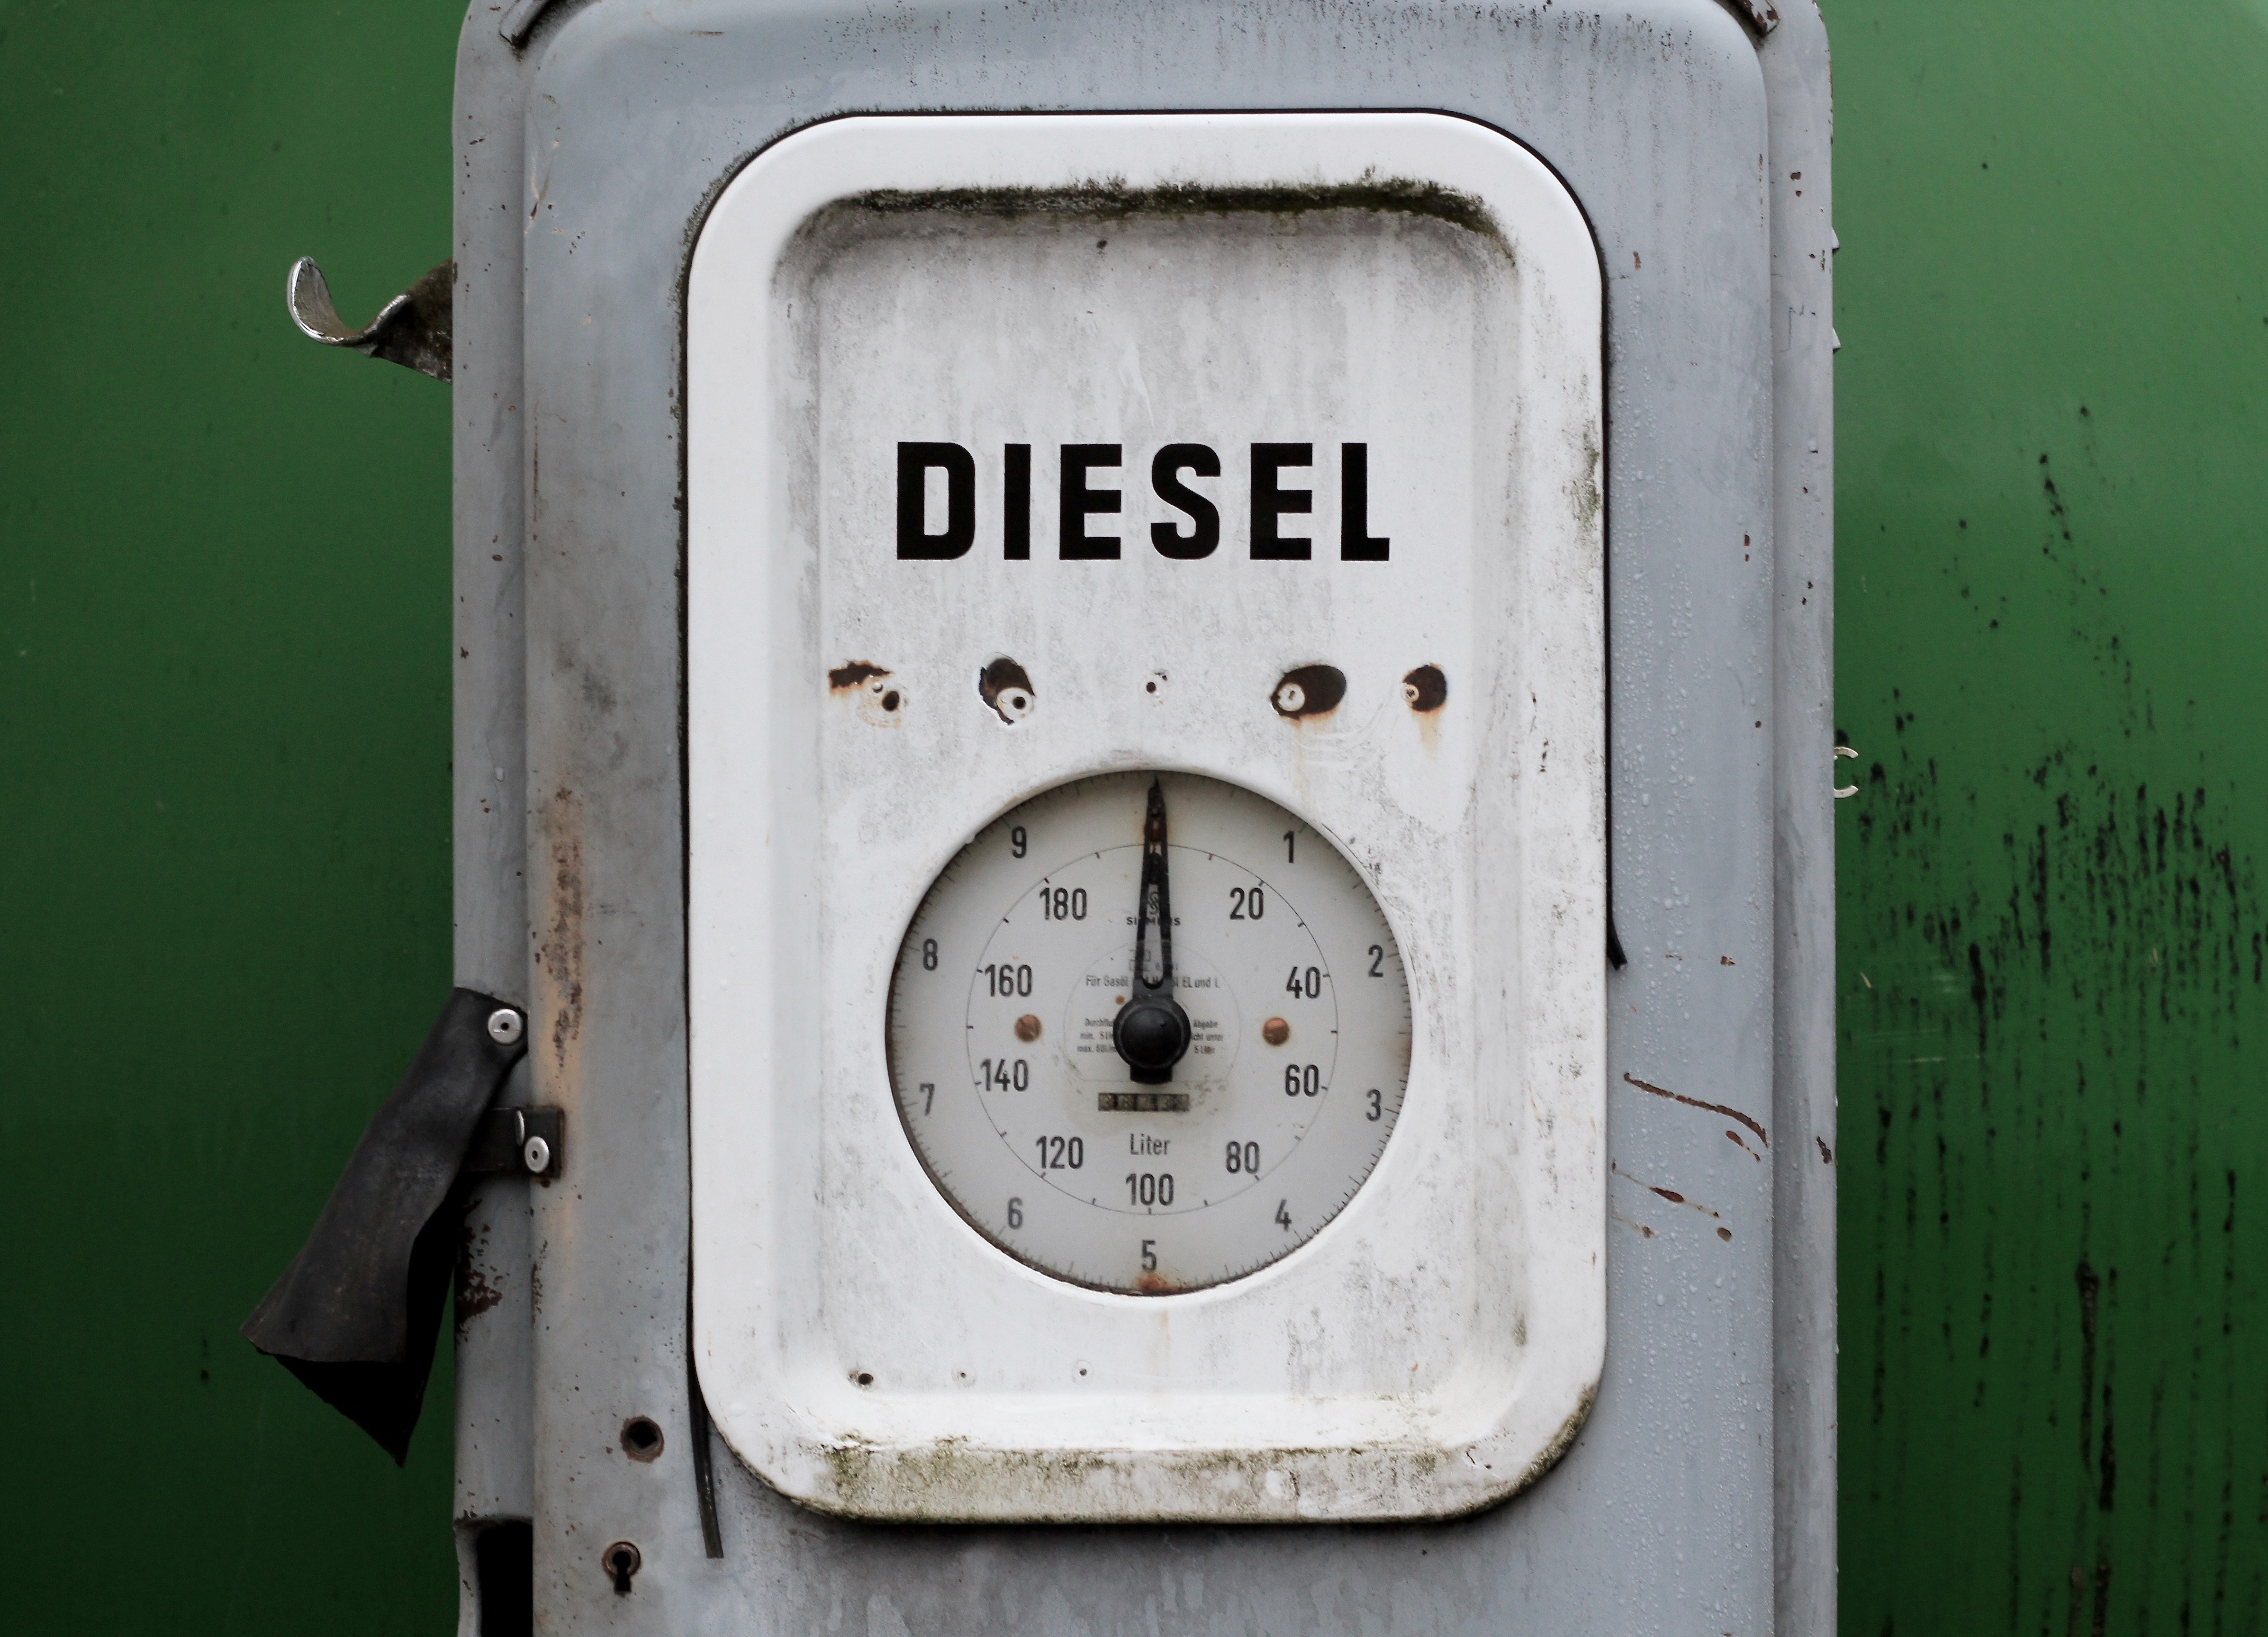
clock, green, decor, gas pump, electronics, diesel, gas, tank, historically, fuel, fuel gauge, petrol stations, refuel, home accessories